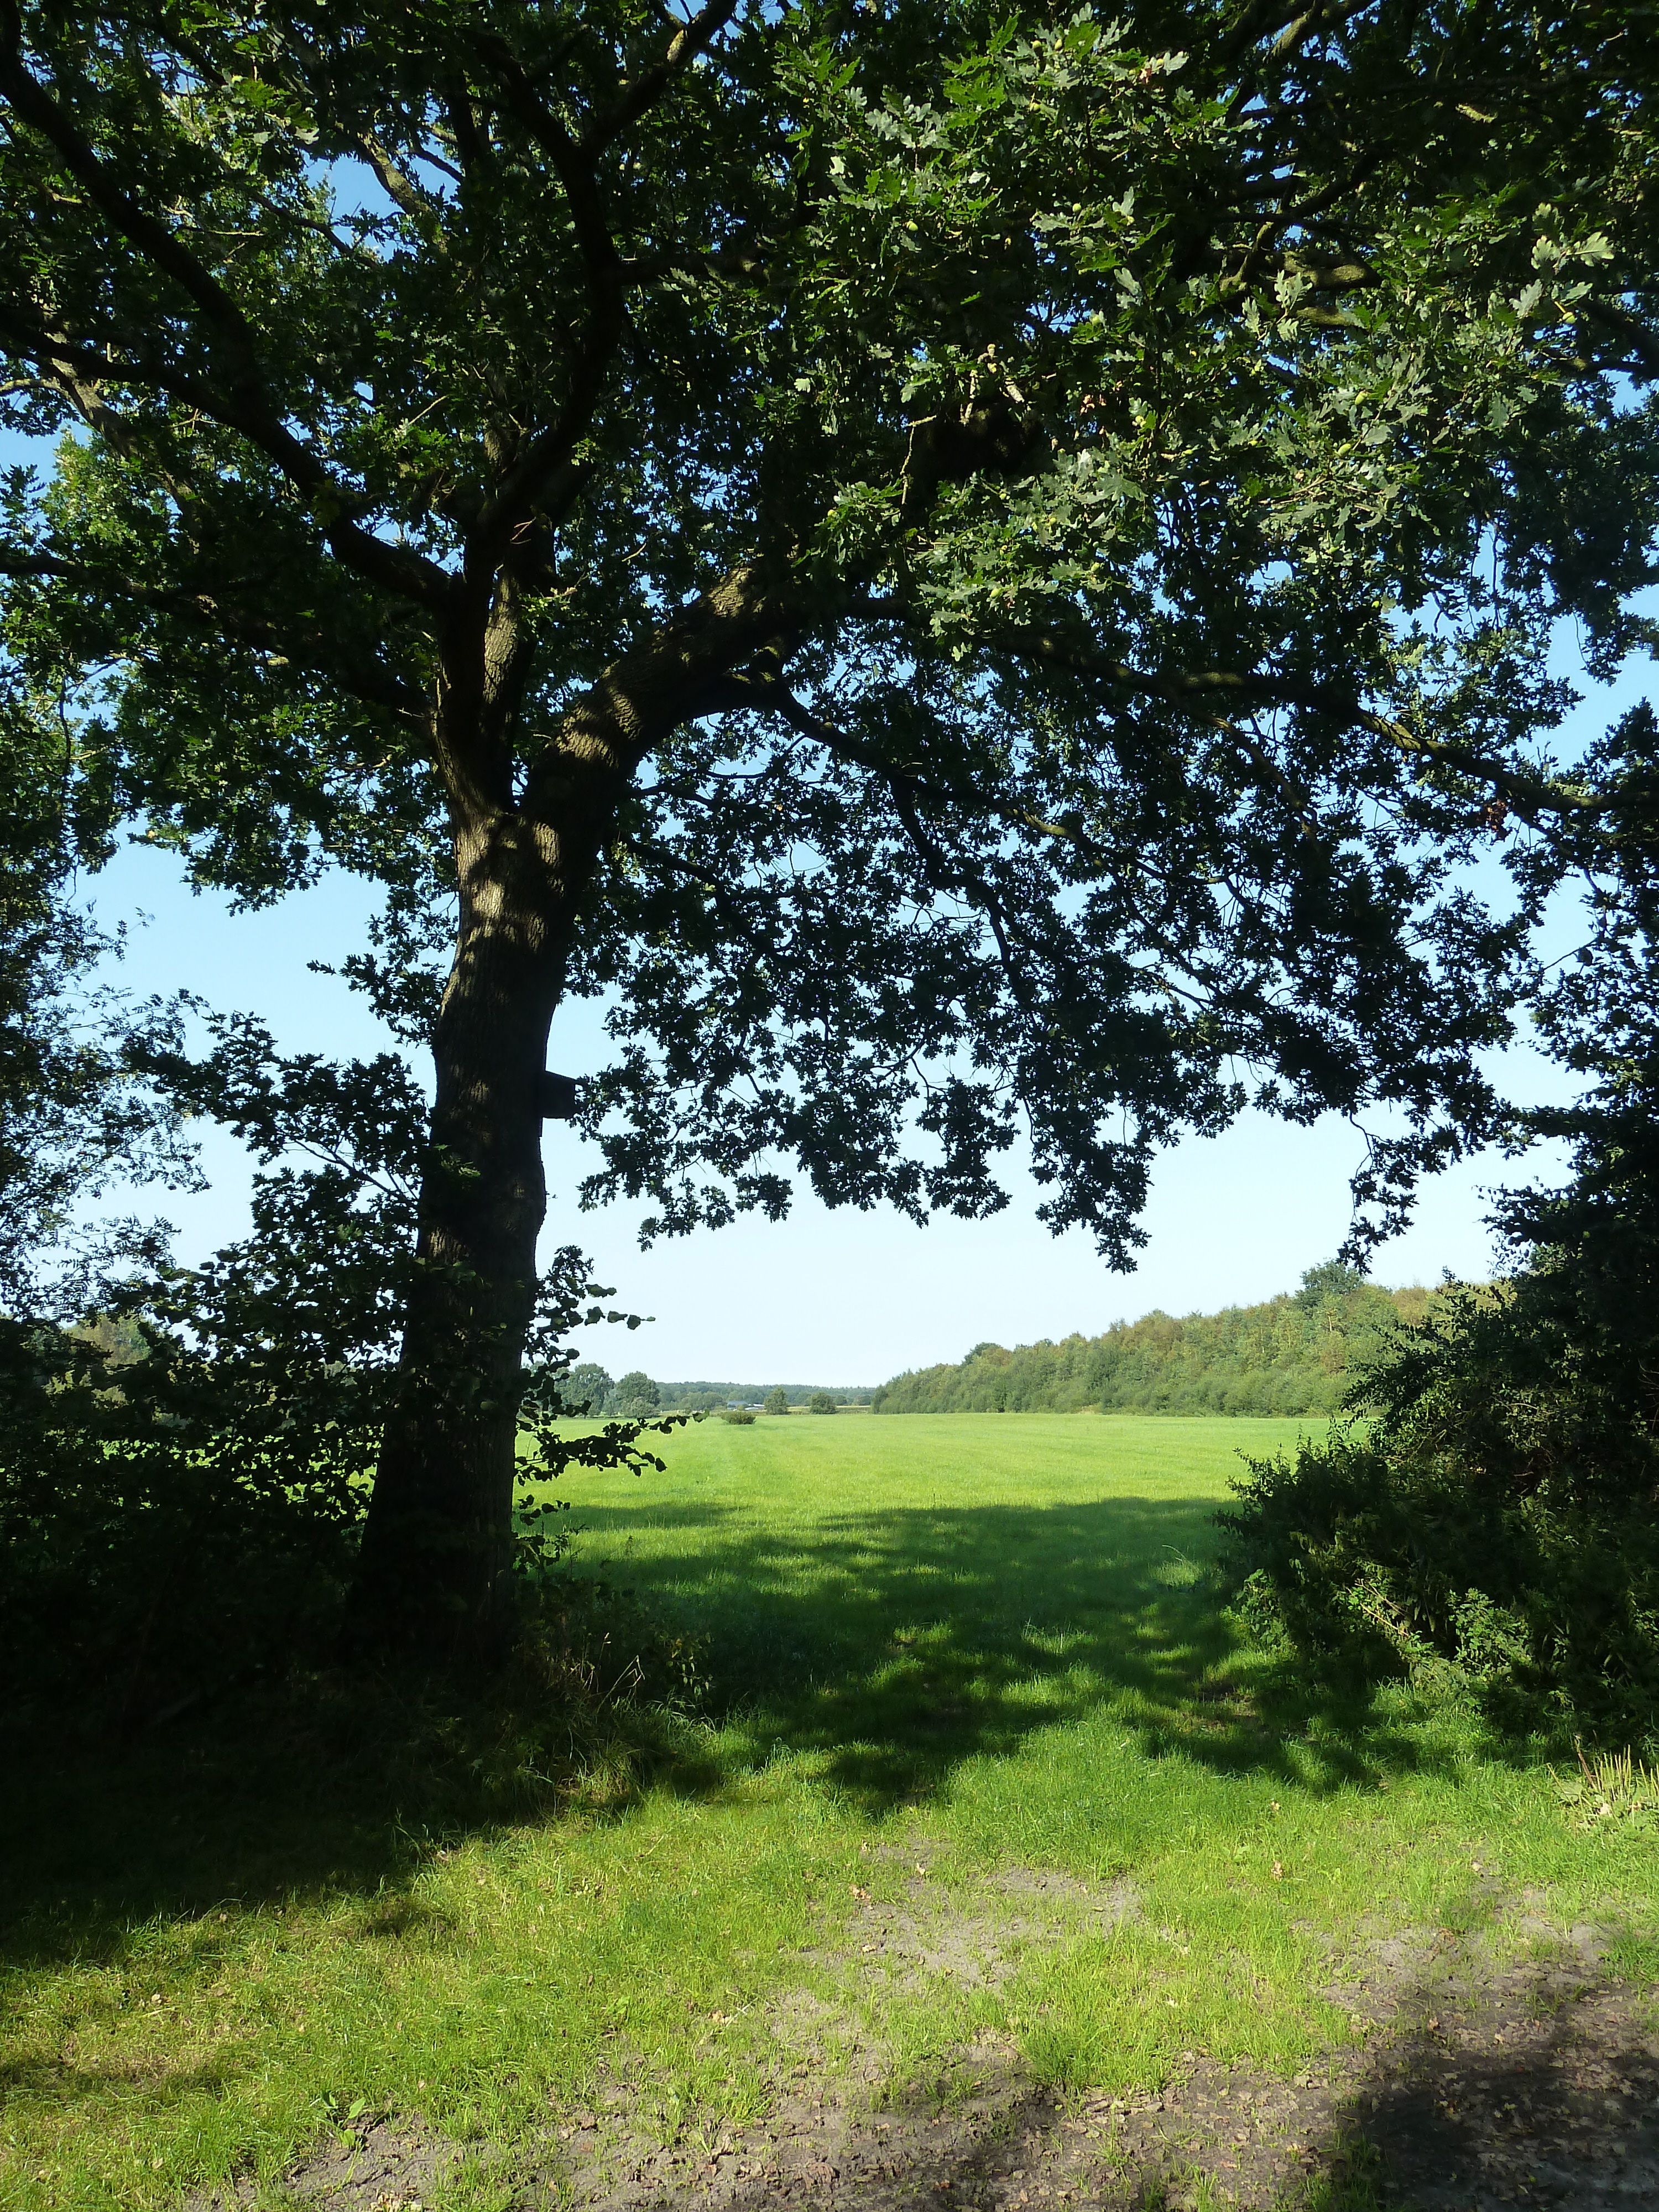
landscape, tree, nature, forest, grass, plant, trail, field, meadow, leaf, hill, flower, summer, green, pasture, park, botany, flora, shrub, oak, plantation, woodland, habitat, mood, ecosystem, rural area, natural environment, woody plant